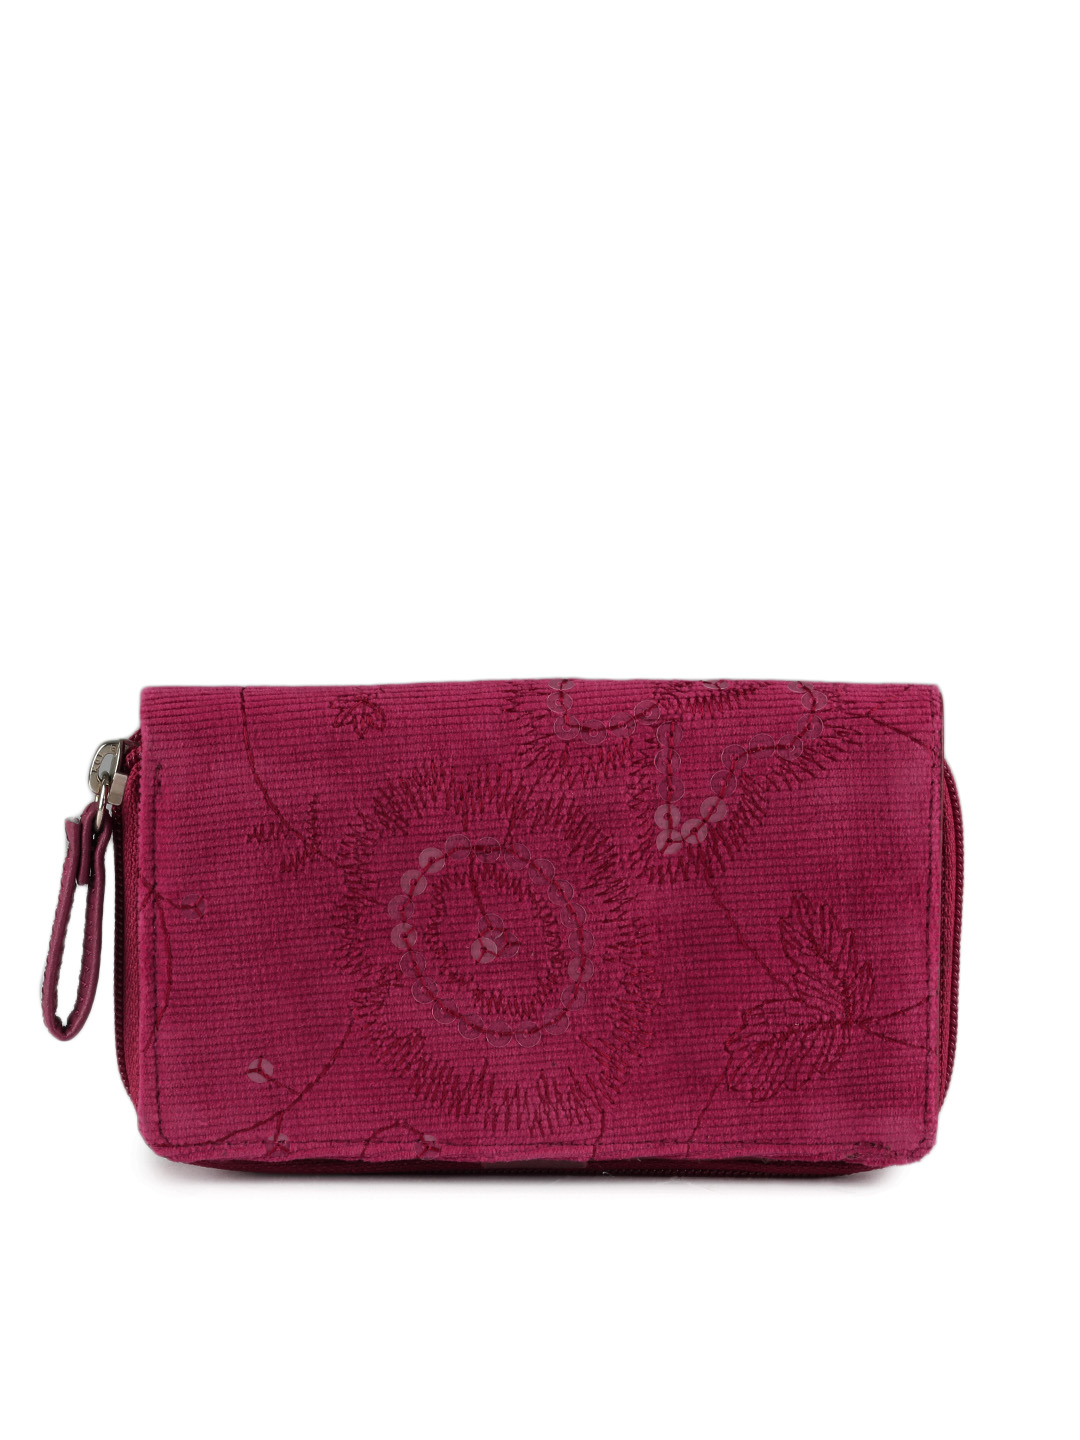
Baggit Women Pink Wallet
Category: Accessories / Wallets / Wallets
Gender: Women
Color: Pink
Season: Summer 2012
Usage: Casual